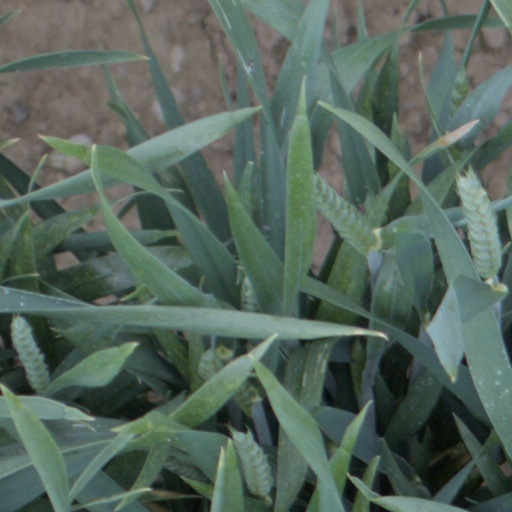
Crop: wheat